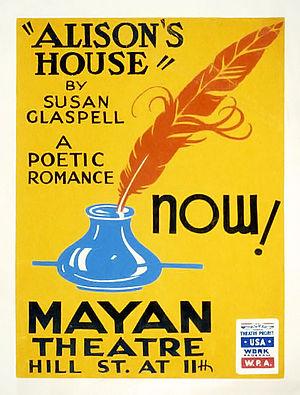
Susan Glaspell est une écrivaine et actrice américaine connue pour ses œuvres Alison's House et Trifles. Elle fréquenta l’Université Drake et l’Université de Chicago, puis devint membre fondateur des Provincetown Players, l’un des principaux collectifs de dramaturges des États-Unis. Mariée à George Cram Cook, puis à Norman Matson, elle fut directrice du Federal Theater Project auprès de l'agence du Midwest de la Works Progress Administration durant le New Deal.